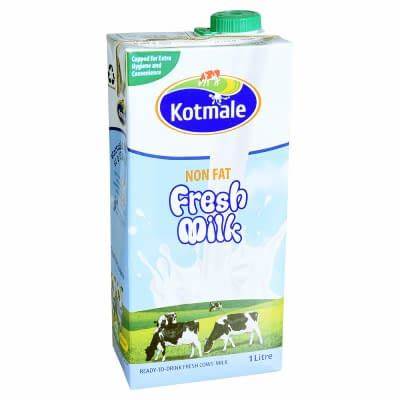
Waste category: cardboard